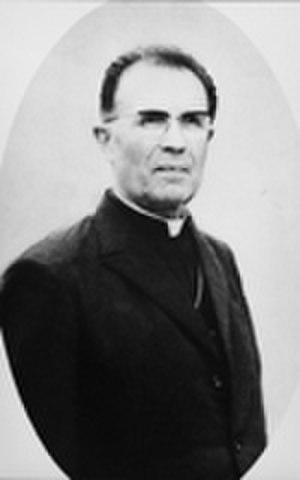
Mgr Paul-Louis Carrière, évêque de Laval (France)
Paul Louis Carrière, né le 30 mars 1908 à Châlons-sur-Marne dans la Marne et mort le 21 février 2008 dans la même ville, est un évêque catholique français, évêque de Laval de 1969 à 1984.